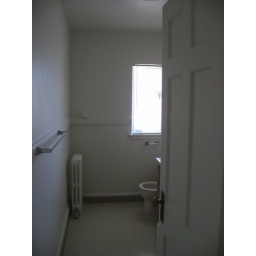
the one full bathroom in the house :(